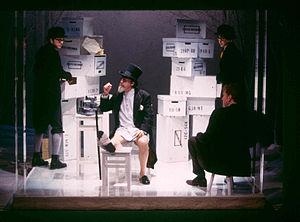
Raynor Scheine, est un acteur américain né le 19 janvier 1942.